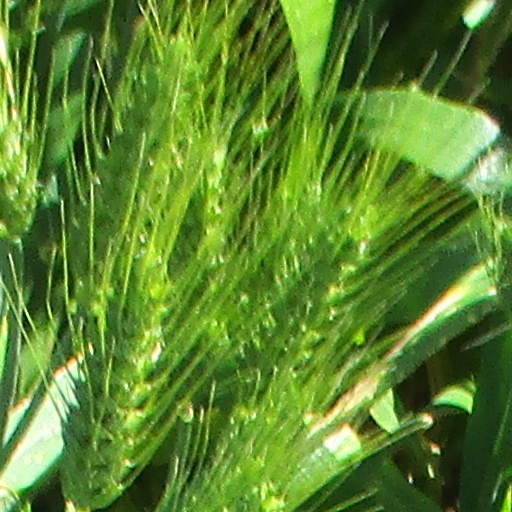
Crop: wheat